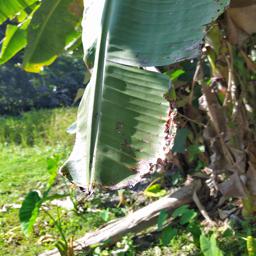
Label: JAHAJI LEAF